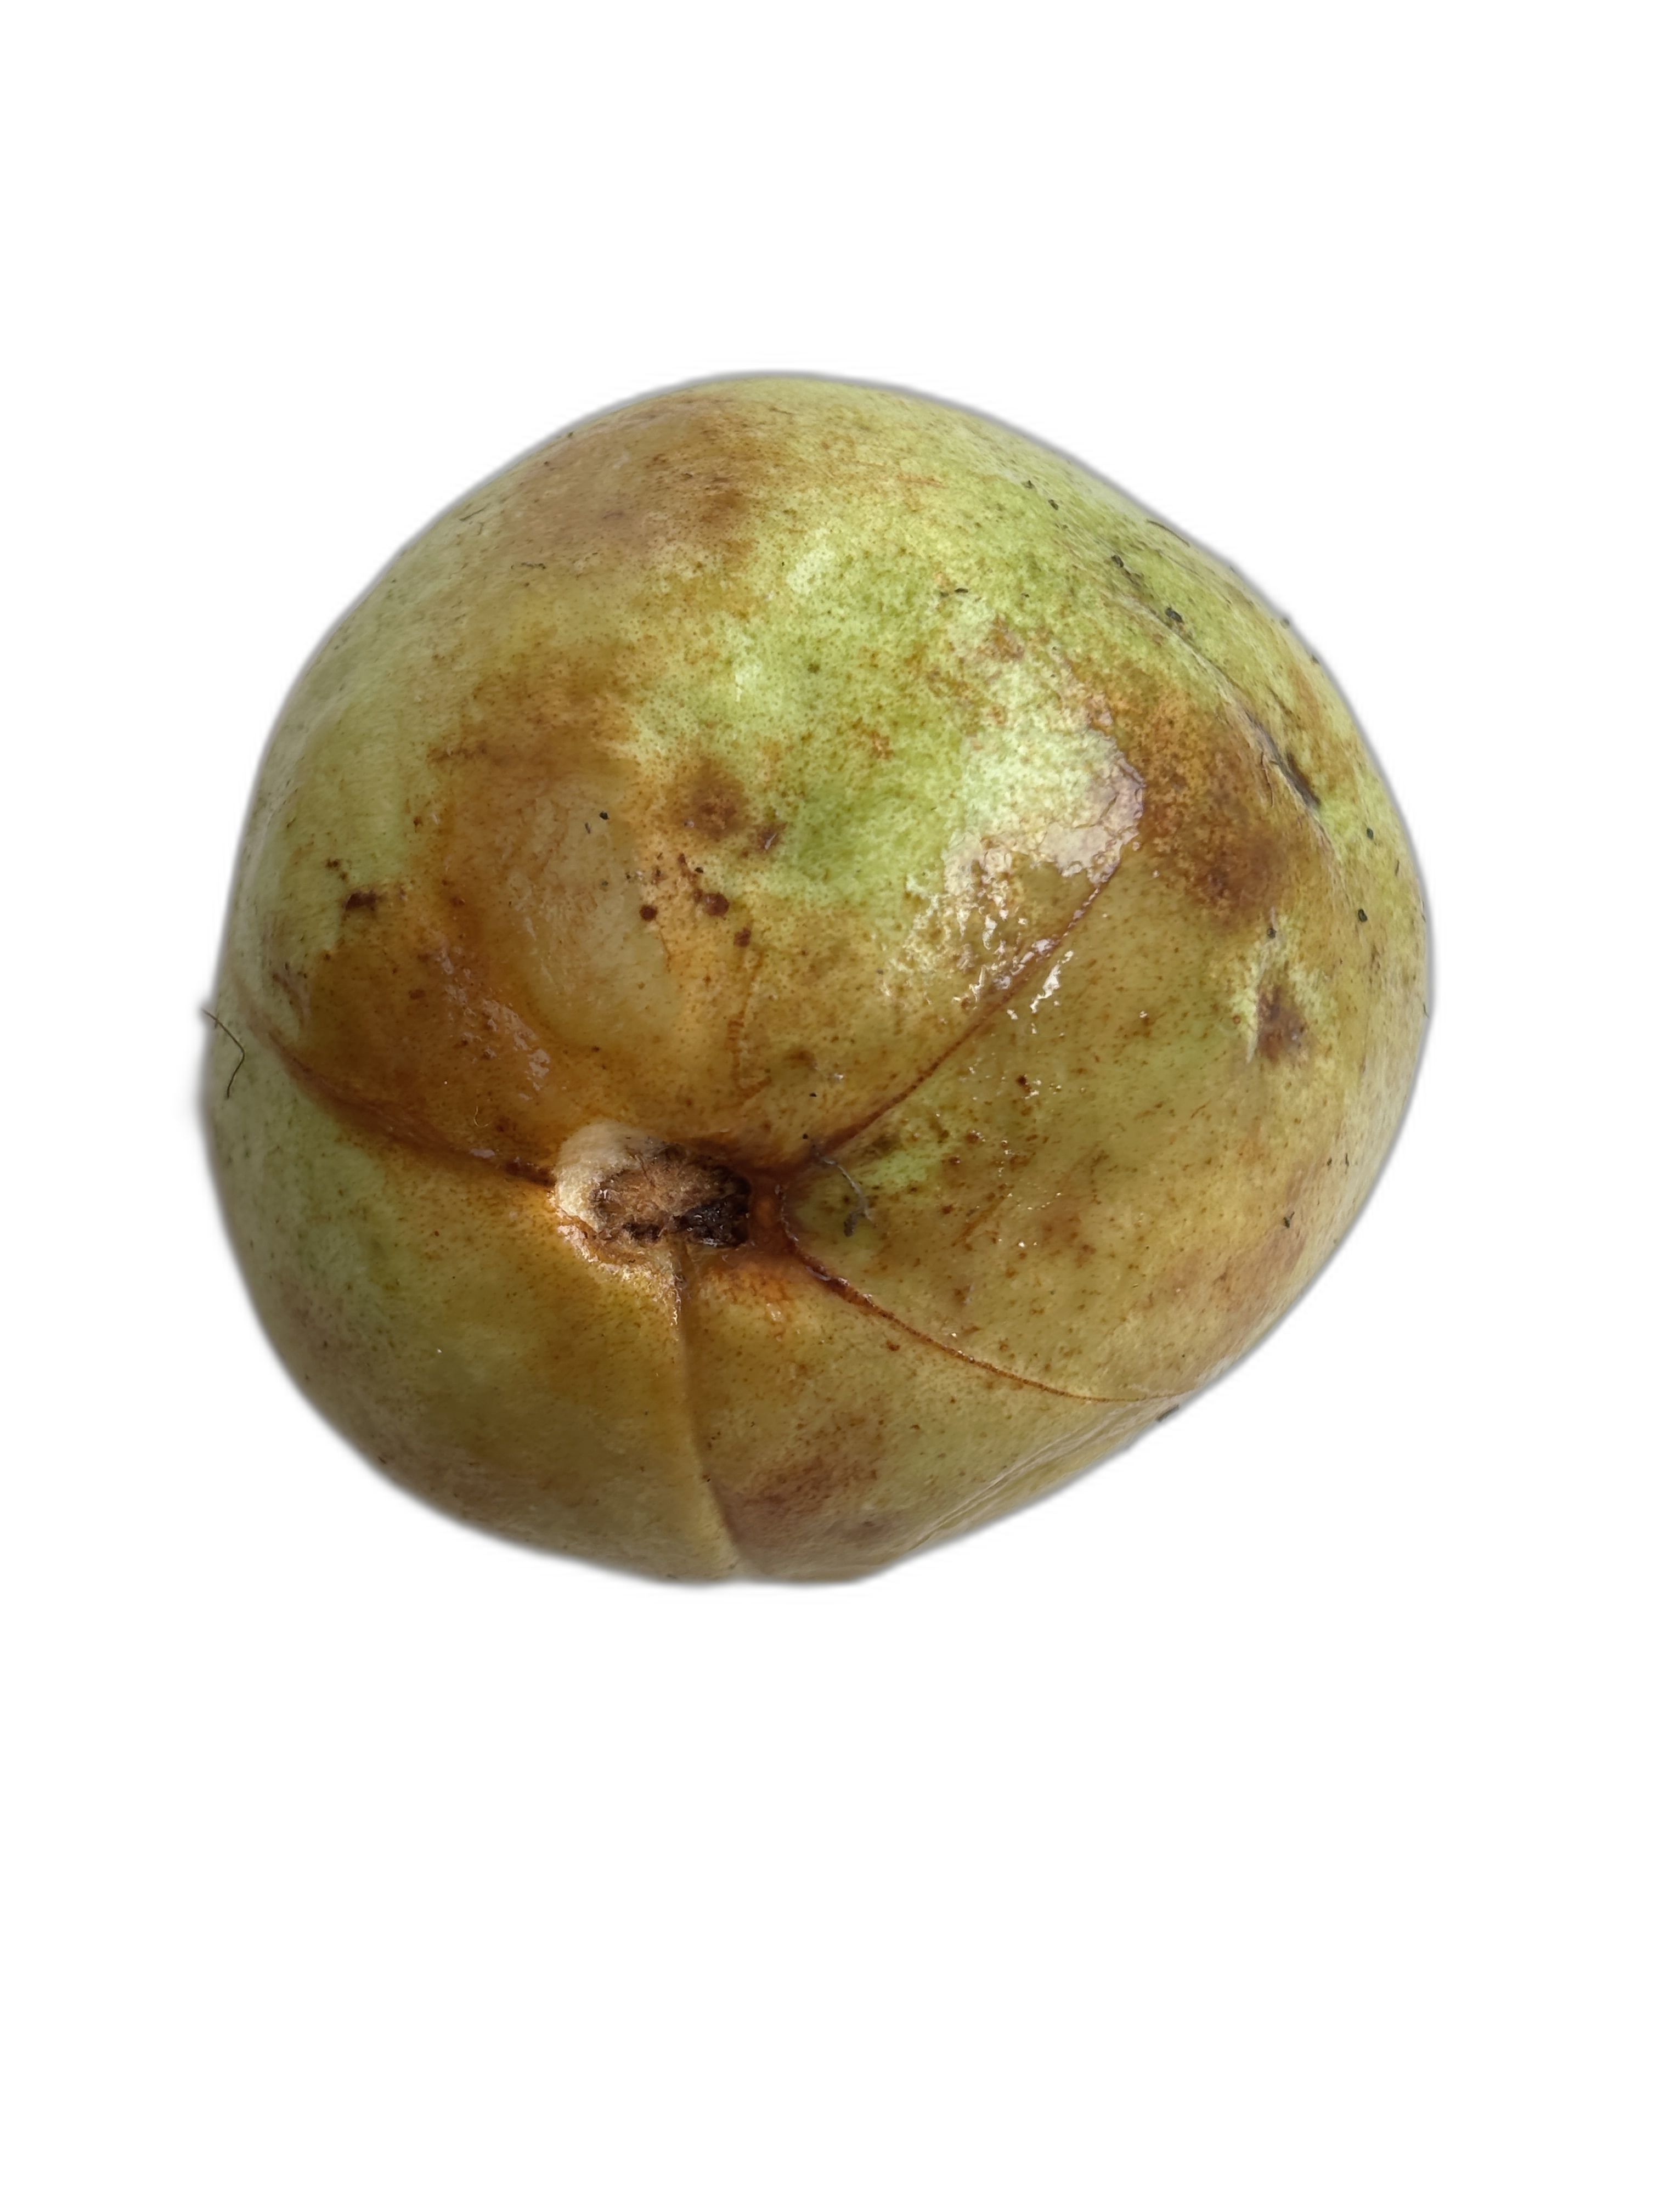
Plant part: fruit
Disease: Styler end root